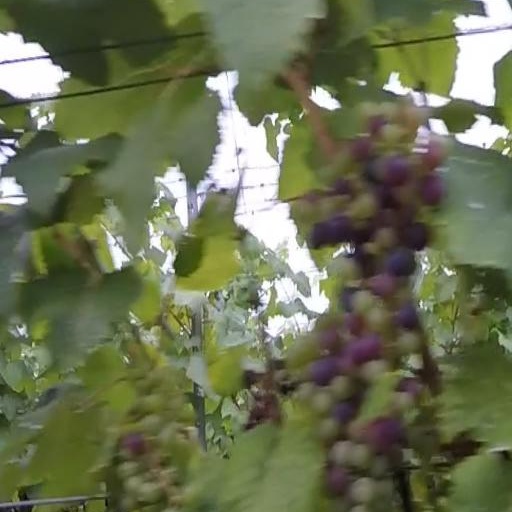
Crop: grape